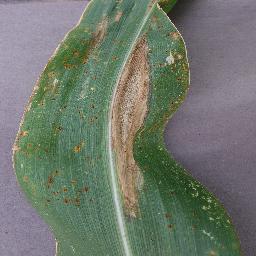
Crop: corn
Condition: (maize)_northern_blight